Queen's Park, London

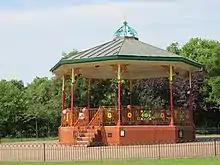
The bandstand in Queen's Park

A landmark in the park is the bandstand, which was completed in 1887 using ironwork supplied by Walter Fariane & Co. of Glasgow, and a timber roof with wrought-iron scrolled devices to each facet, and a central wrought- iron lantern. The bandstand was Grade-II listed in 2000.